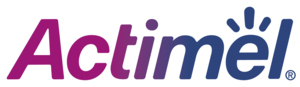
Actimel est une marque identifiant commercialement un lait fermenté liquide contenant des probiotiques transformé par le groupe d'industrie agroalimentaire français Danone. Cette marque existe en Europe depuis 1994 sous forme de « bouteille-dose » de 100 ml.